6th Maine Infantry Regiment

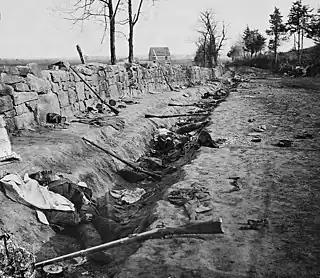
Marye's Heights, Fredericksburg, Virginia, after overrun by the 6th Maine, 3 May 1863

The 6th Maine Infantry Regiment was an infantry regiment that served in the Union Army during the American Civil War.